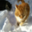
Label: cat